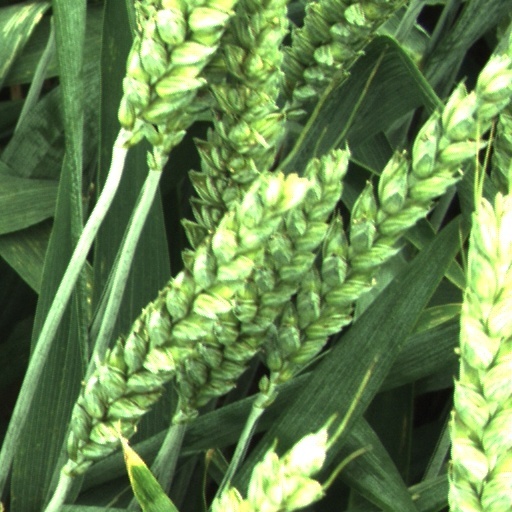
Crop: wheat